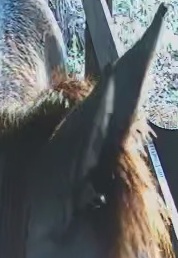
Face region: ears (position_of_ears)
Pain indicator: not_present